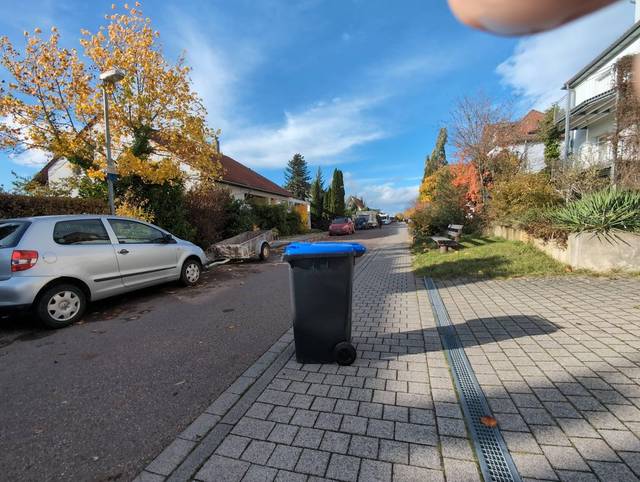
Region: Germany
Coordinates: 48.752, 9.287